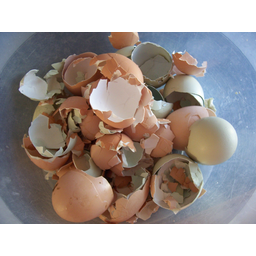
Label: eggshells